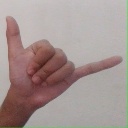
अक्षर: द